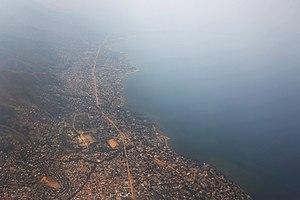
La route nationale 5 est une route nationale de la République démocratique du Congo. Elle relie Bukavu à Lubumbashi, parcourant 1 356 km.